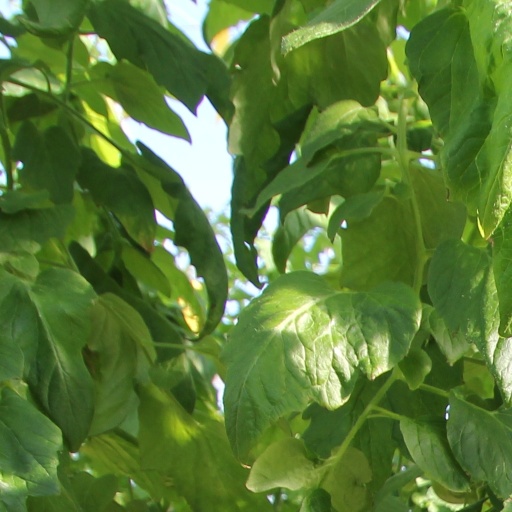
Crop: tomato